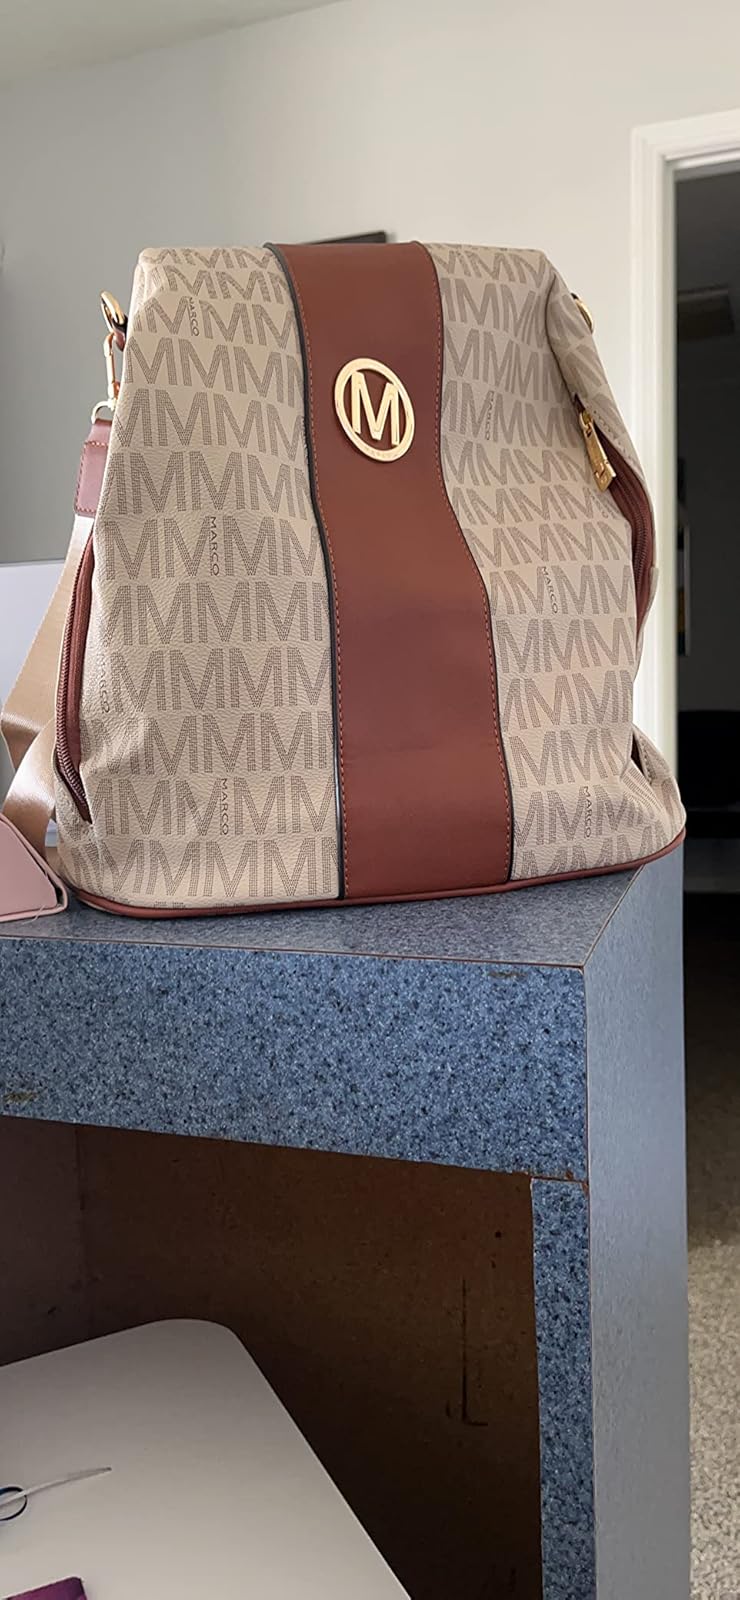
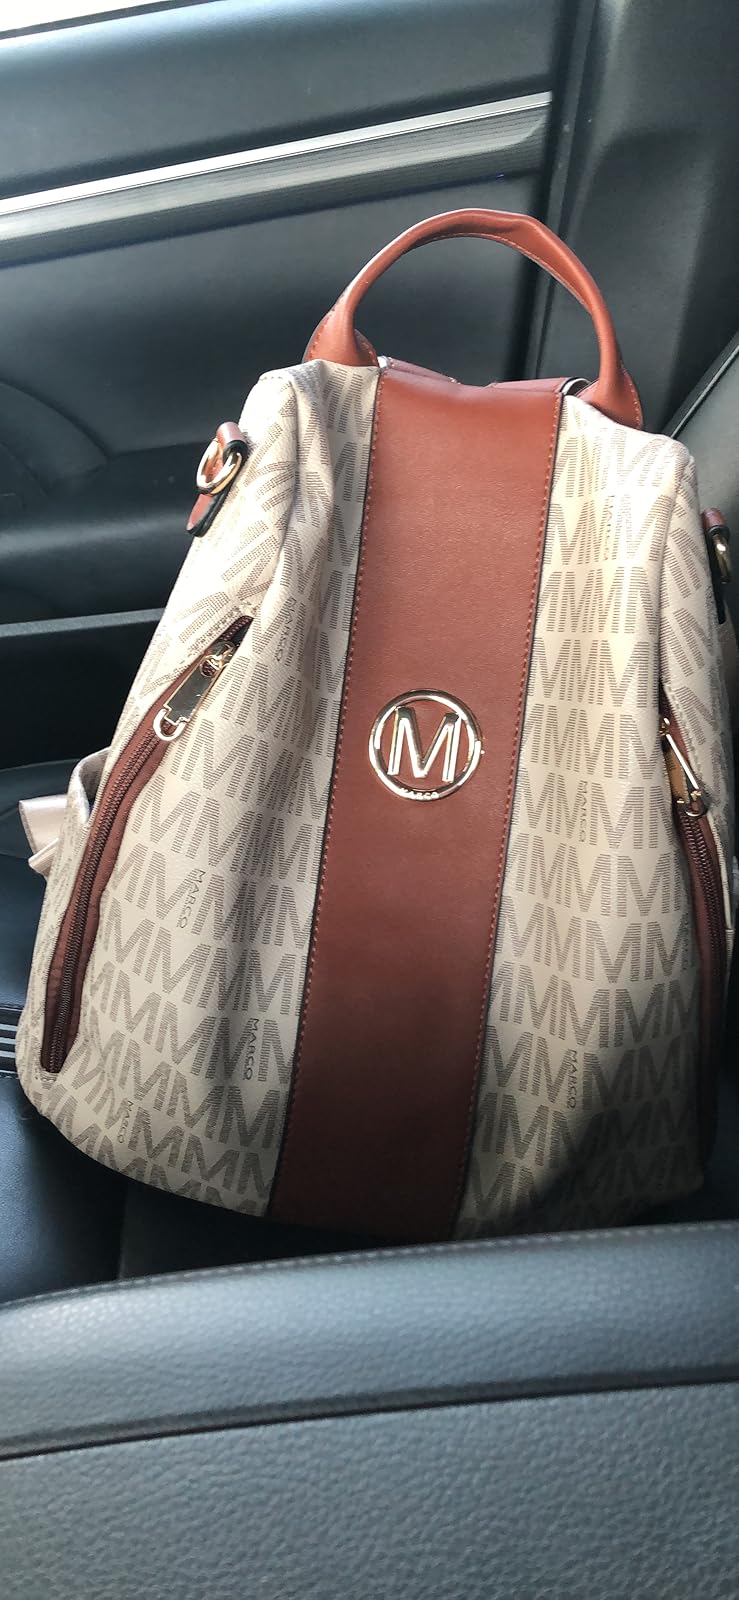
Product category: accessories_handbag
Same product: yes